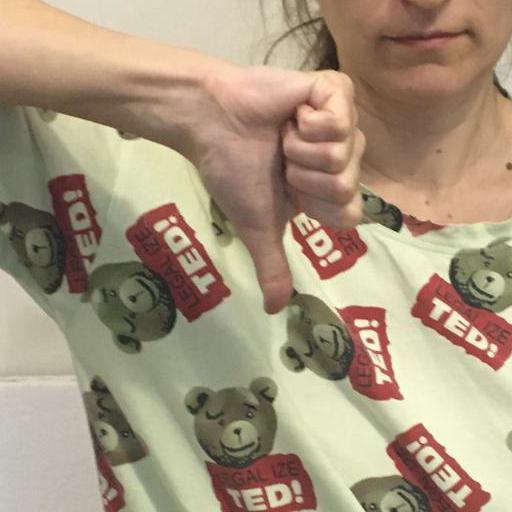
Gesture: dislike